Discrimination based on skin tone

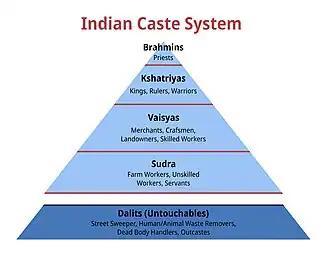
Graphic of the Indian caste system, displaying social classes and subcategories

Other forms of colorism in India can be seen in the cosmetic industry, where skin bleaching creams are popular. In the Indian film and media industry, most hires are light-skinned, and actors and actresses are often photoshopped to look lighter. Skin lightening cosmetics are shown to have significant side effects, which increase in frequency over time. It is a burden on one's mental health in a societal setting; users of skin creams, on average, remain dissatisfied with their complexion even after using the product. Unregulated products can contain harmful chemicals that can cause dermatitis, chemical burns, and, in severe cases, increase the likelihood of skin cancer and melanoma. As these mechanisms interplay with the presence of existent capitalistic institutions that control much of today's world, the skin-lightening industry benefits this system through the exploitation of vulnerable individuals.